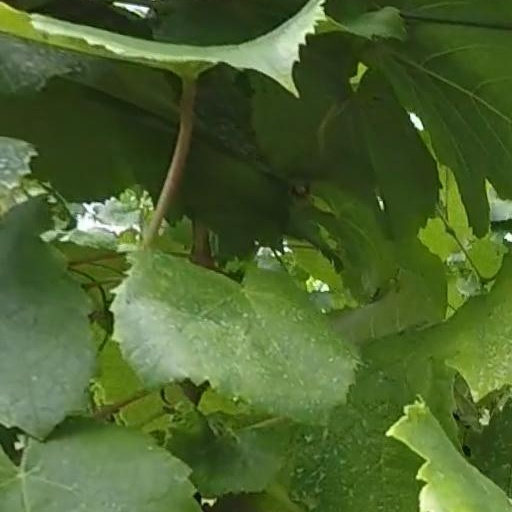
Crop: grape